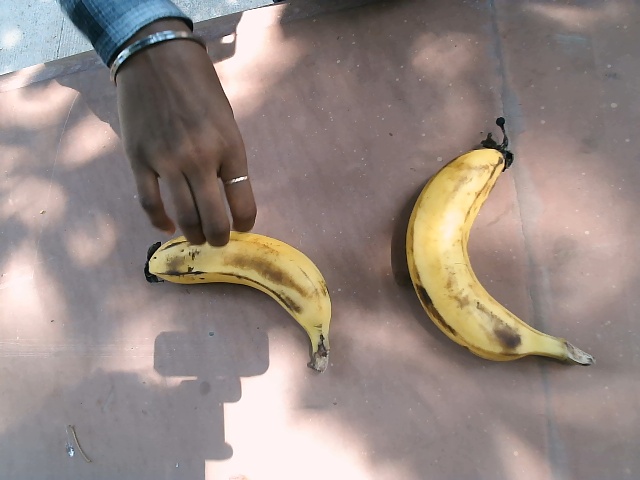
Label: Ripe_Banana